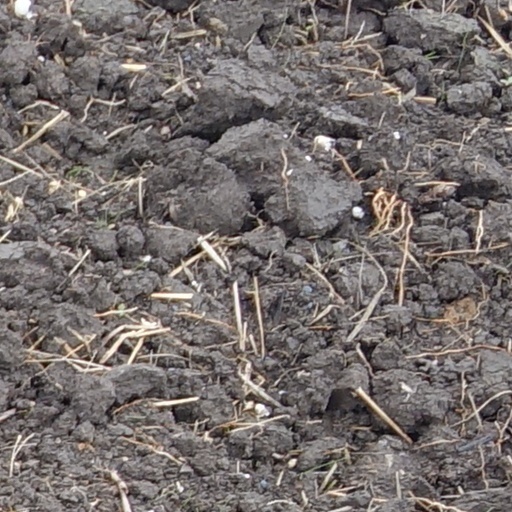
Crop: wheat